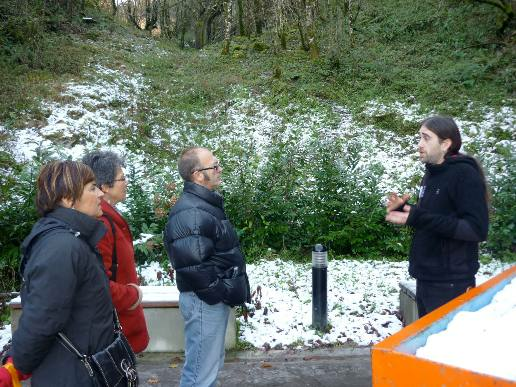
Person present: Yes